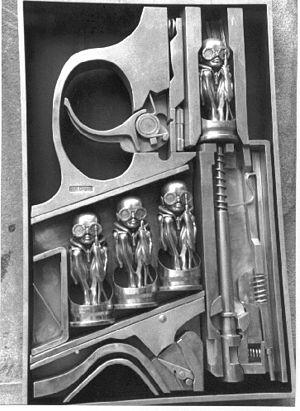
Hans Ruedi Giger est un plasticien, graphiste, illustrateur, sculpteur et designer suisse.